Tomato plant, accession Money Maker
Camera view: horizontal (90 deg, fisheye); turntable rotation: 30 degrees
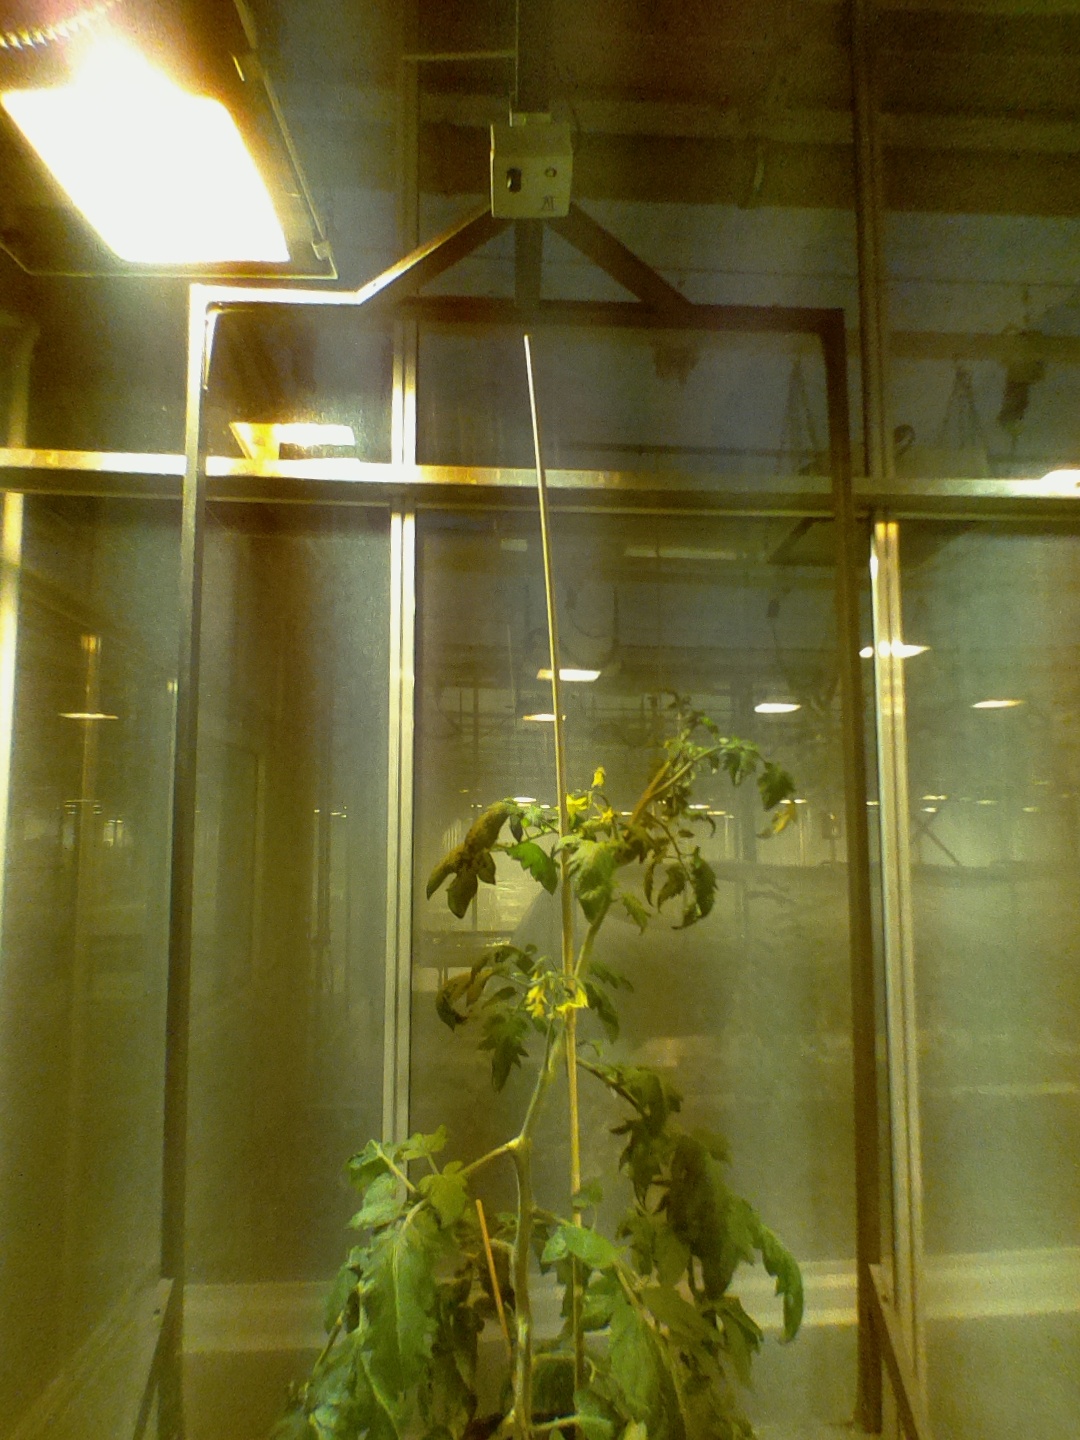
BBCH growth stage 69: End of flowering, 90%-100% of flowers open, more petals falling